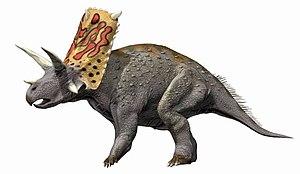
Bravoceratops est un genre de dinosaure cératopsien du Crétacé supérieur retrouvé au Texas.